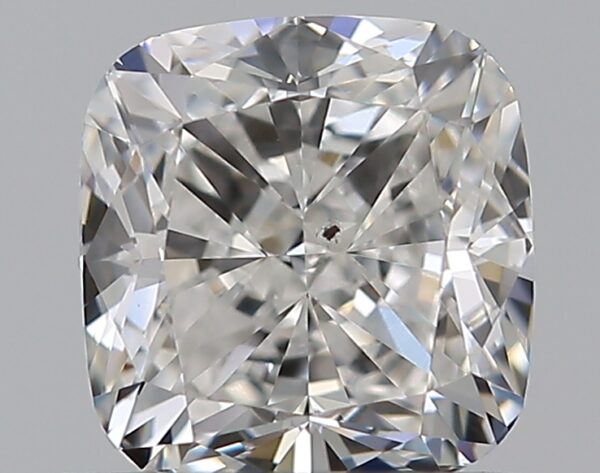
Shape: cushion
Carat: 0.7
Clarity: SI1
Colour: F
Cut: EX
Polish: VG
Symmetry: VG
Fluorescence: N
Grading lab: GIA
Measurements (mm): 5.05 x 4.83 x 3.25